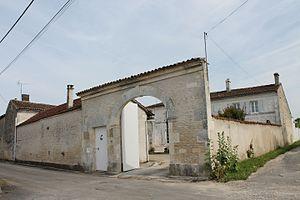
Demeure dans un ancien chai aux hauts de Champagnère
Les Métairies est une commune du Sud-Ouest de la France, située dans le département de la Charente.